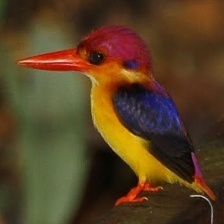
Species: RUFOUS KINGFISHER
Scientific name: CHLOROCERYLE INDA